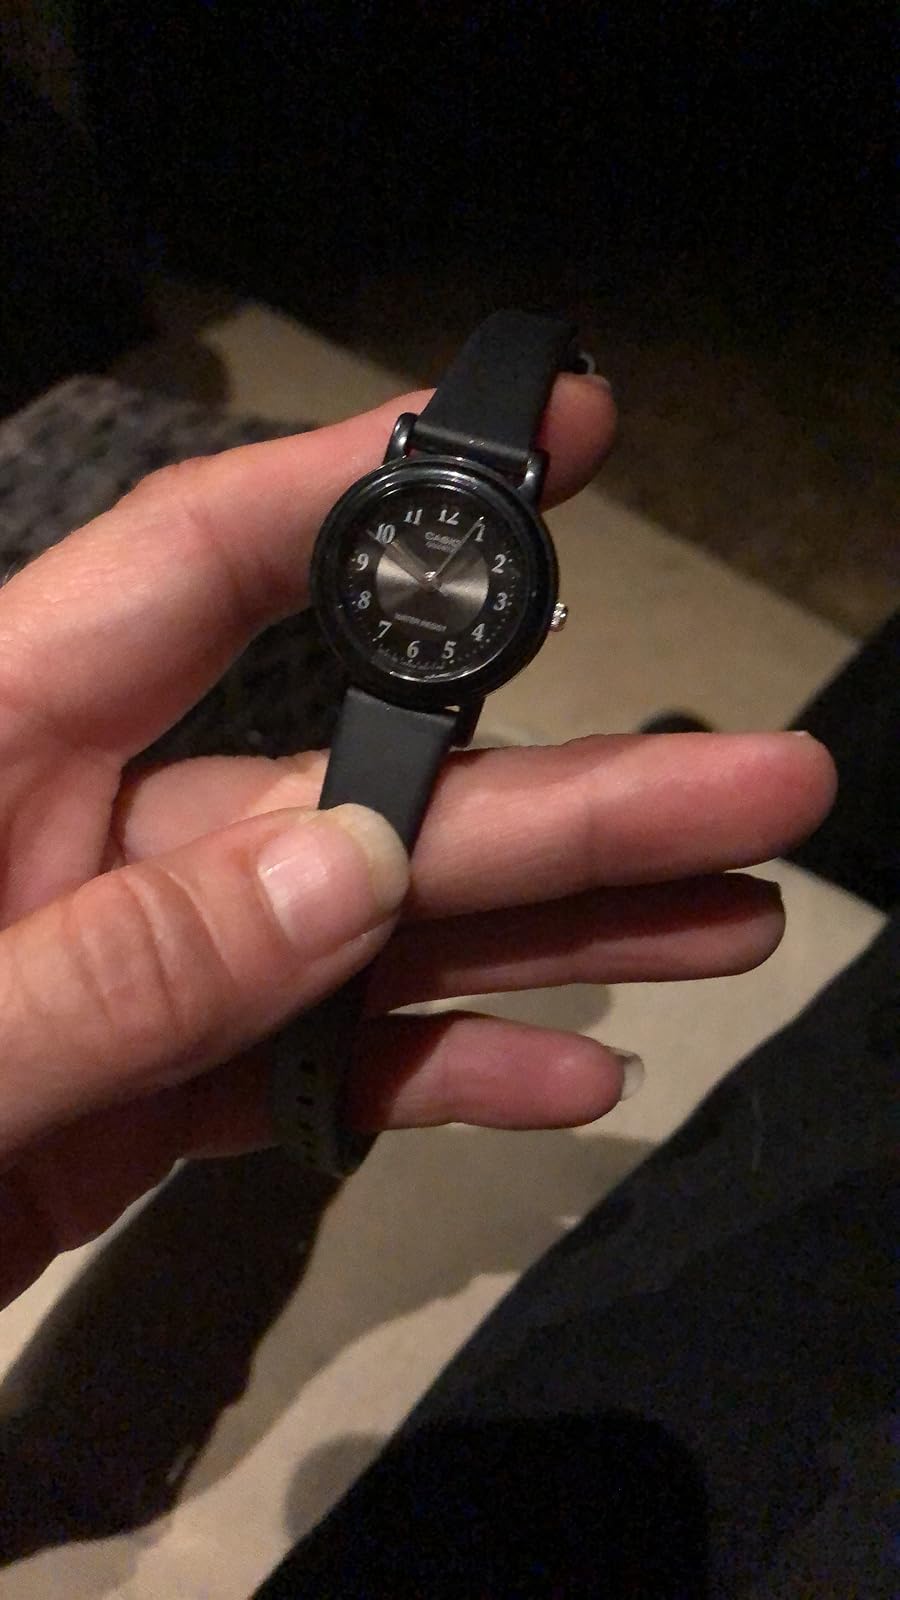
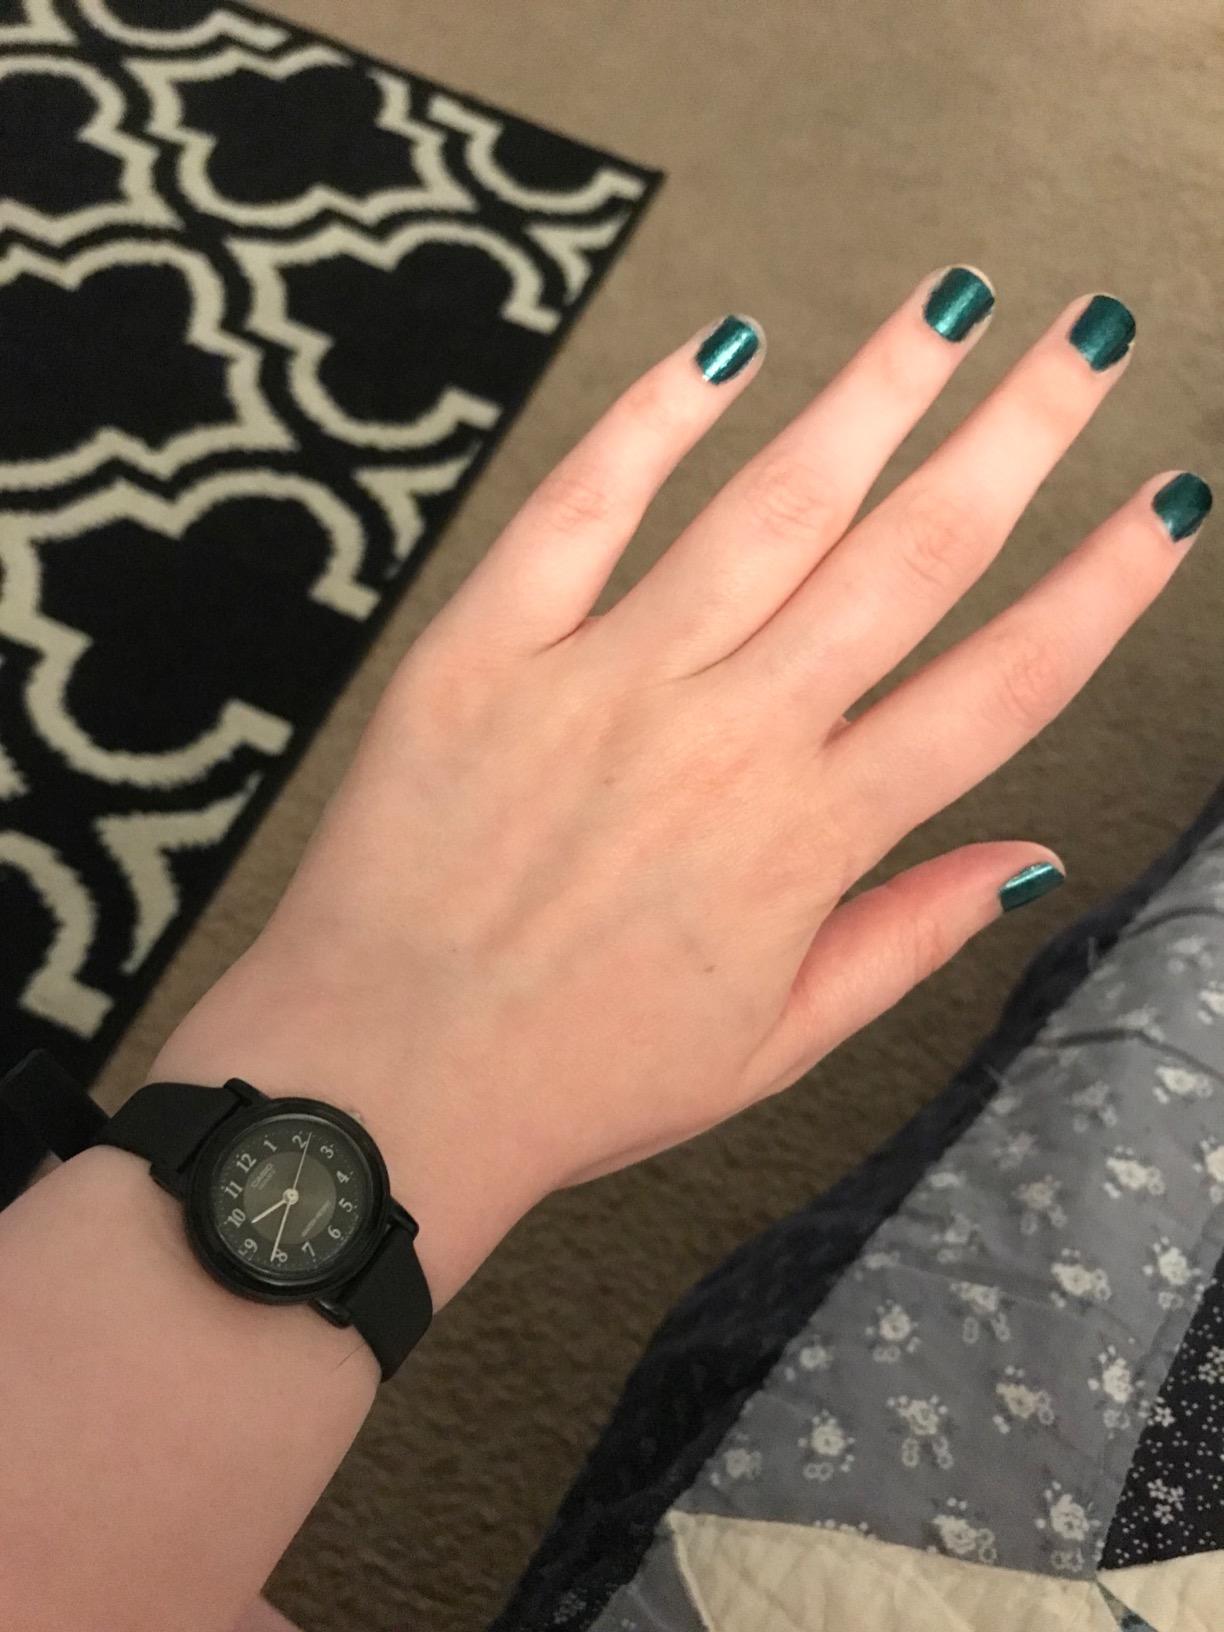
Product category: accessories_watch
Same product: yes